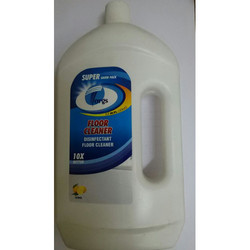
Waste category: plastic